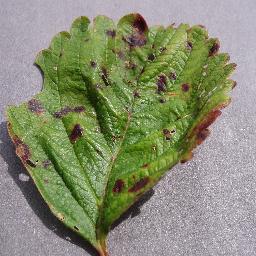
Label: Strawberry___Leaf_scorch